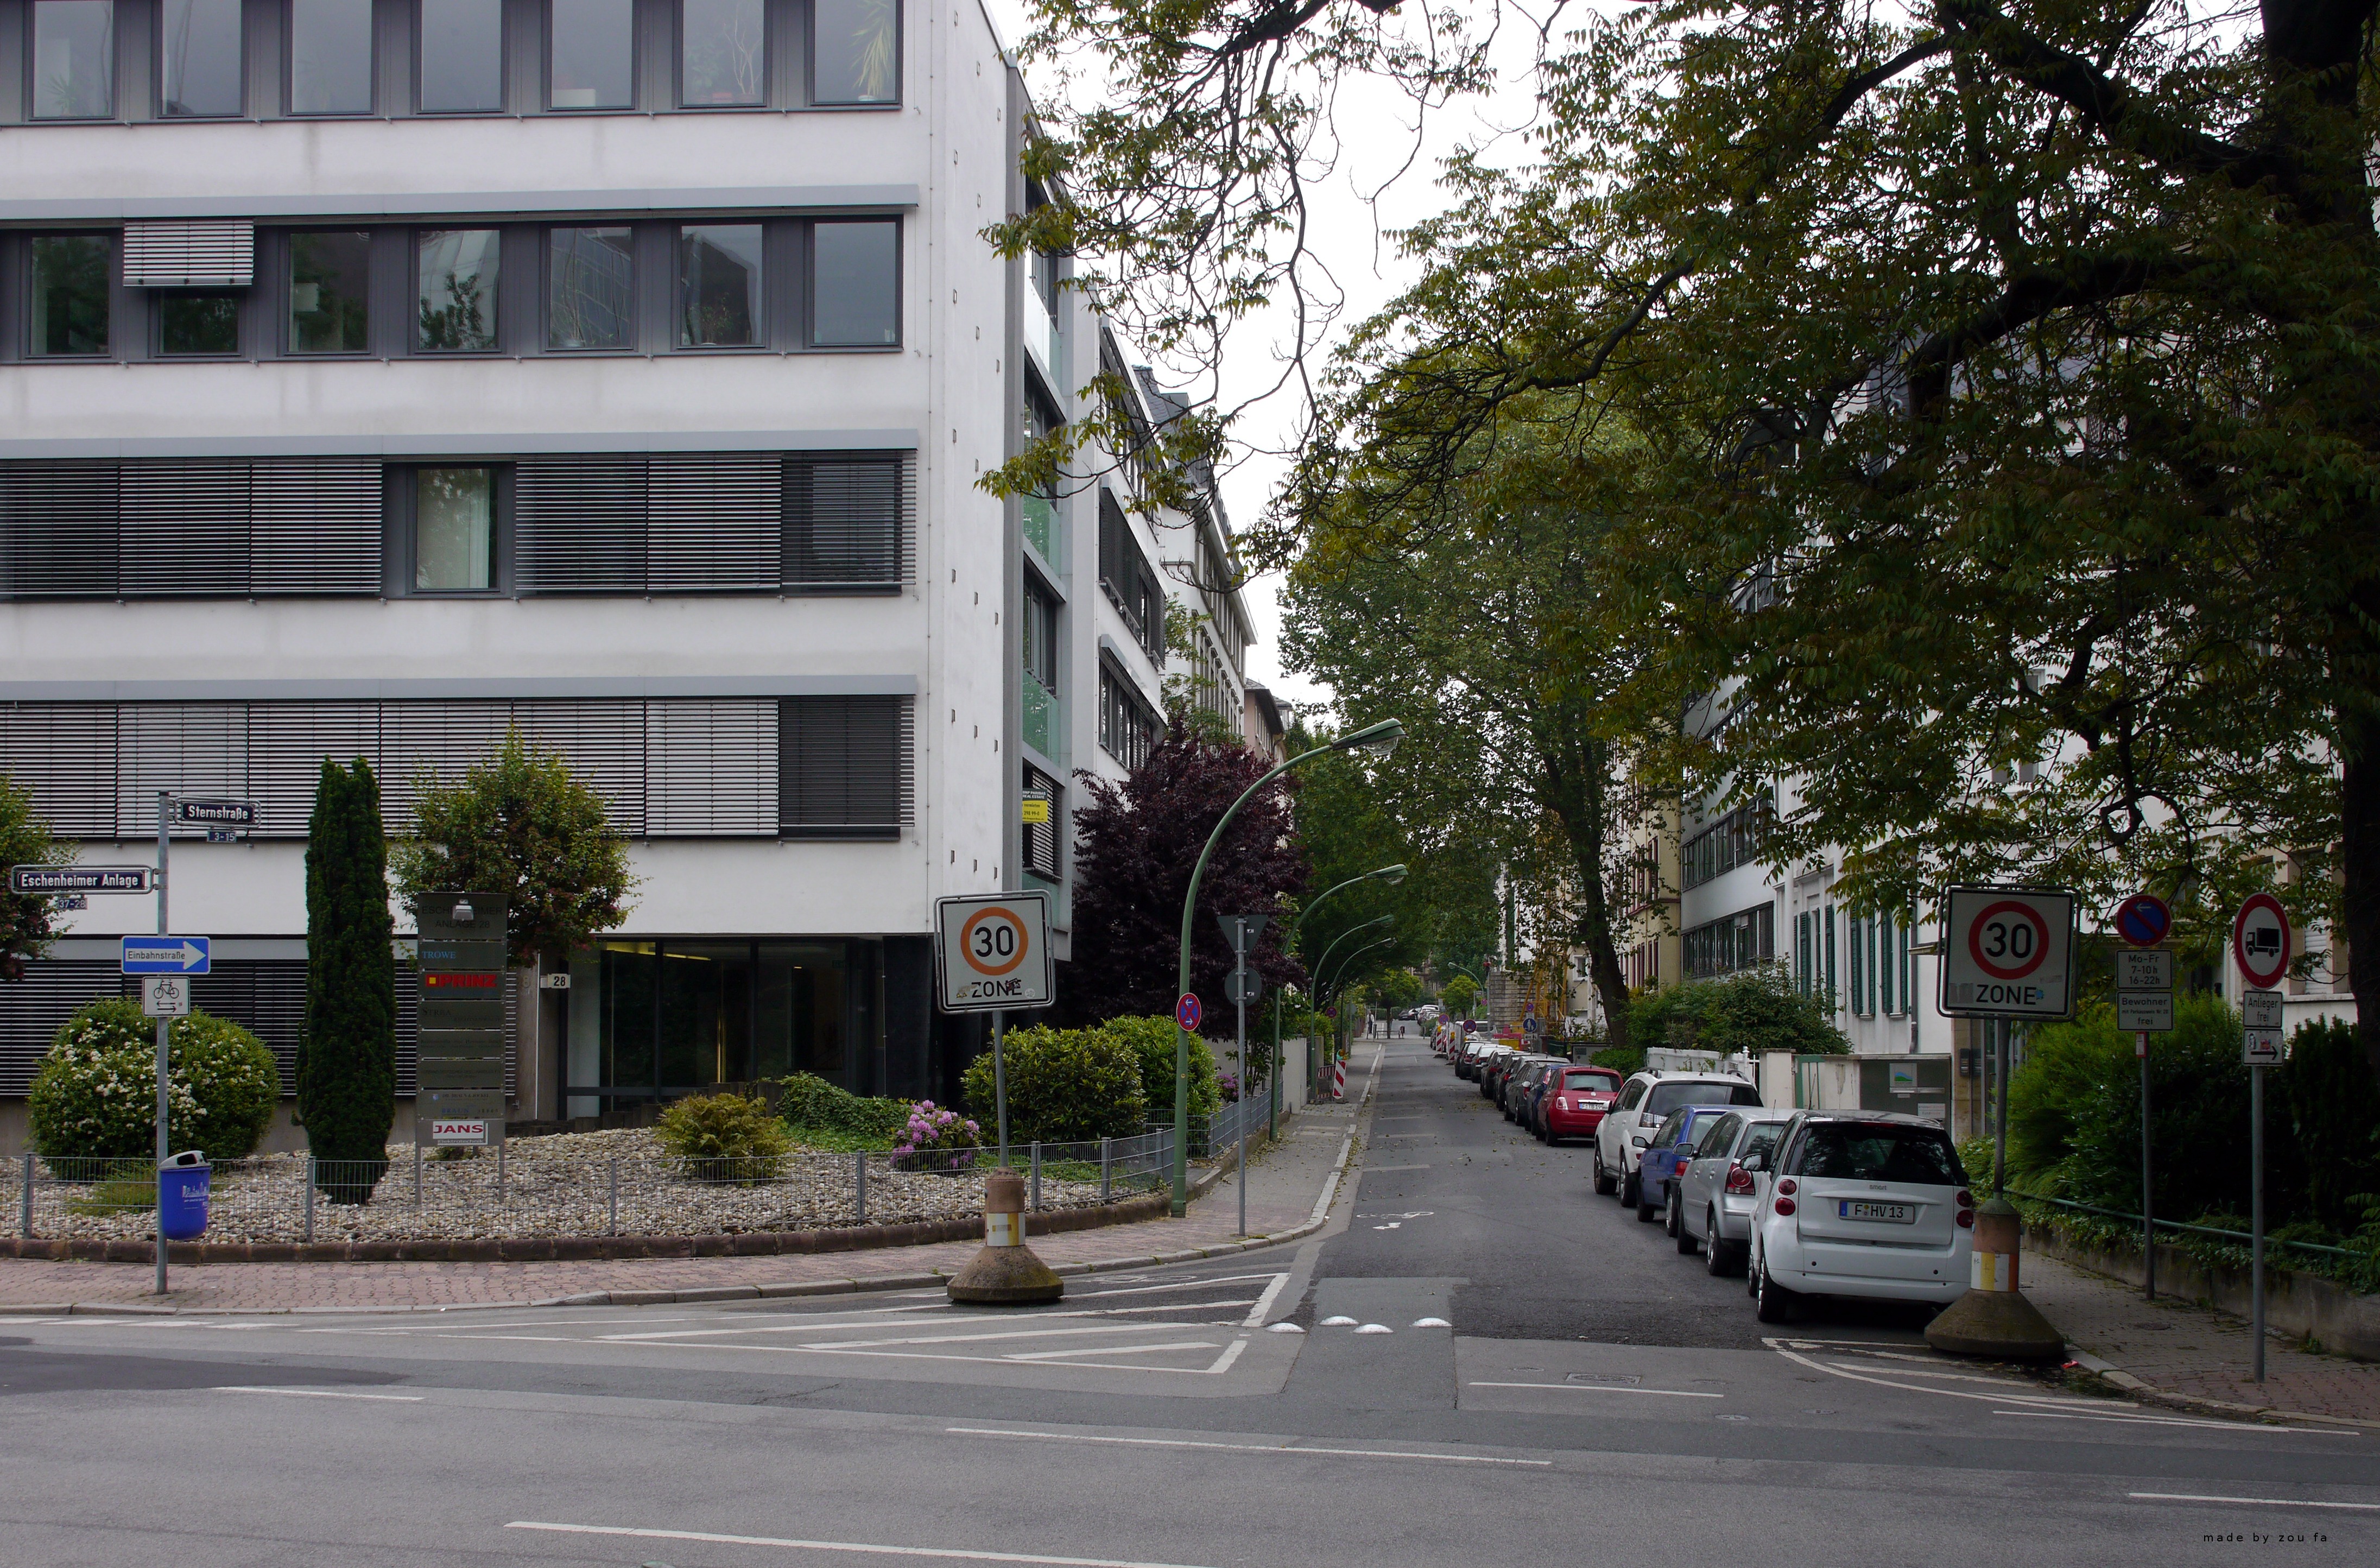
tree, pedestrian, architecture, road, traffic, street, town, city, downtown, suburb, lane, tower block, infrastructure, frankfurt, condominium, neighbourhood, mainhatten, urban area, residential area, human settlement, attachment ring, star street